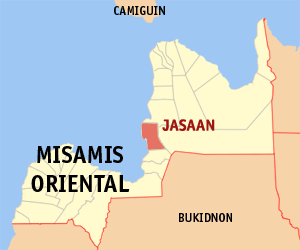
Jasaan est une localité de la province du Misamis oriental, aux Philippines. En 2015, elle compte 54 478 habitants.